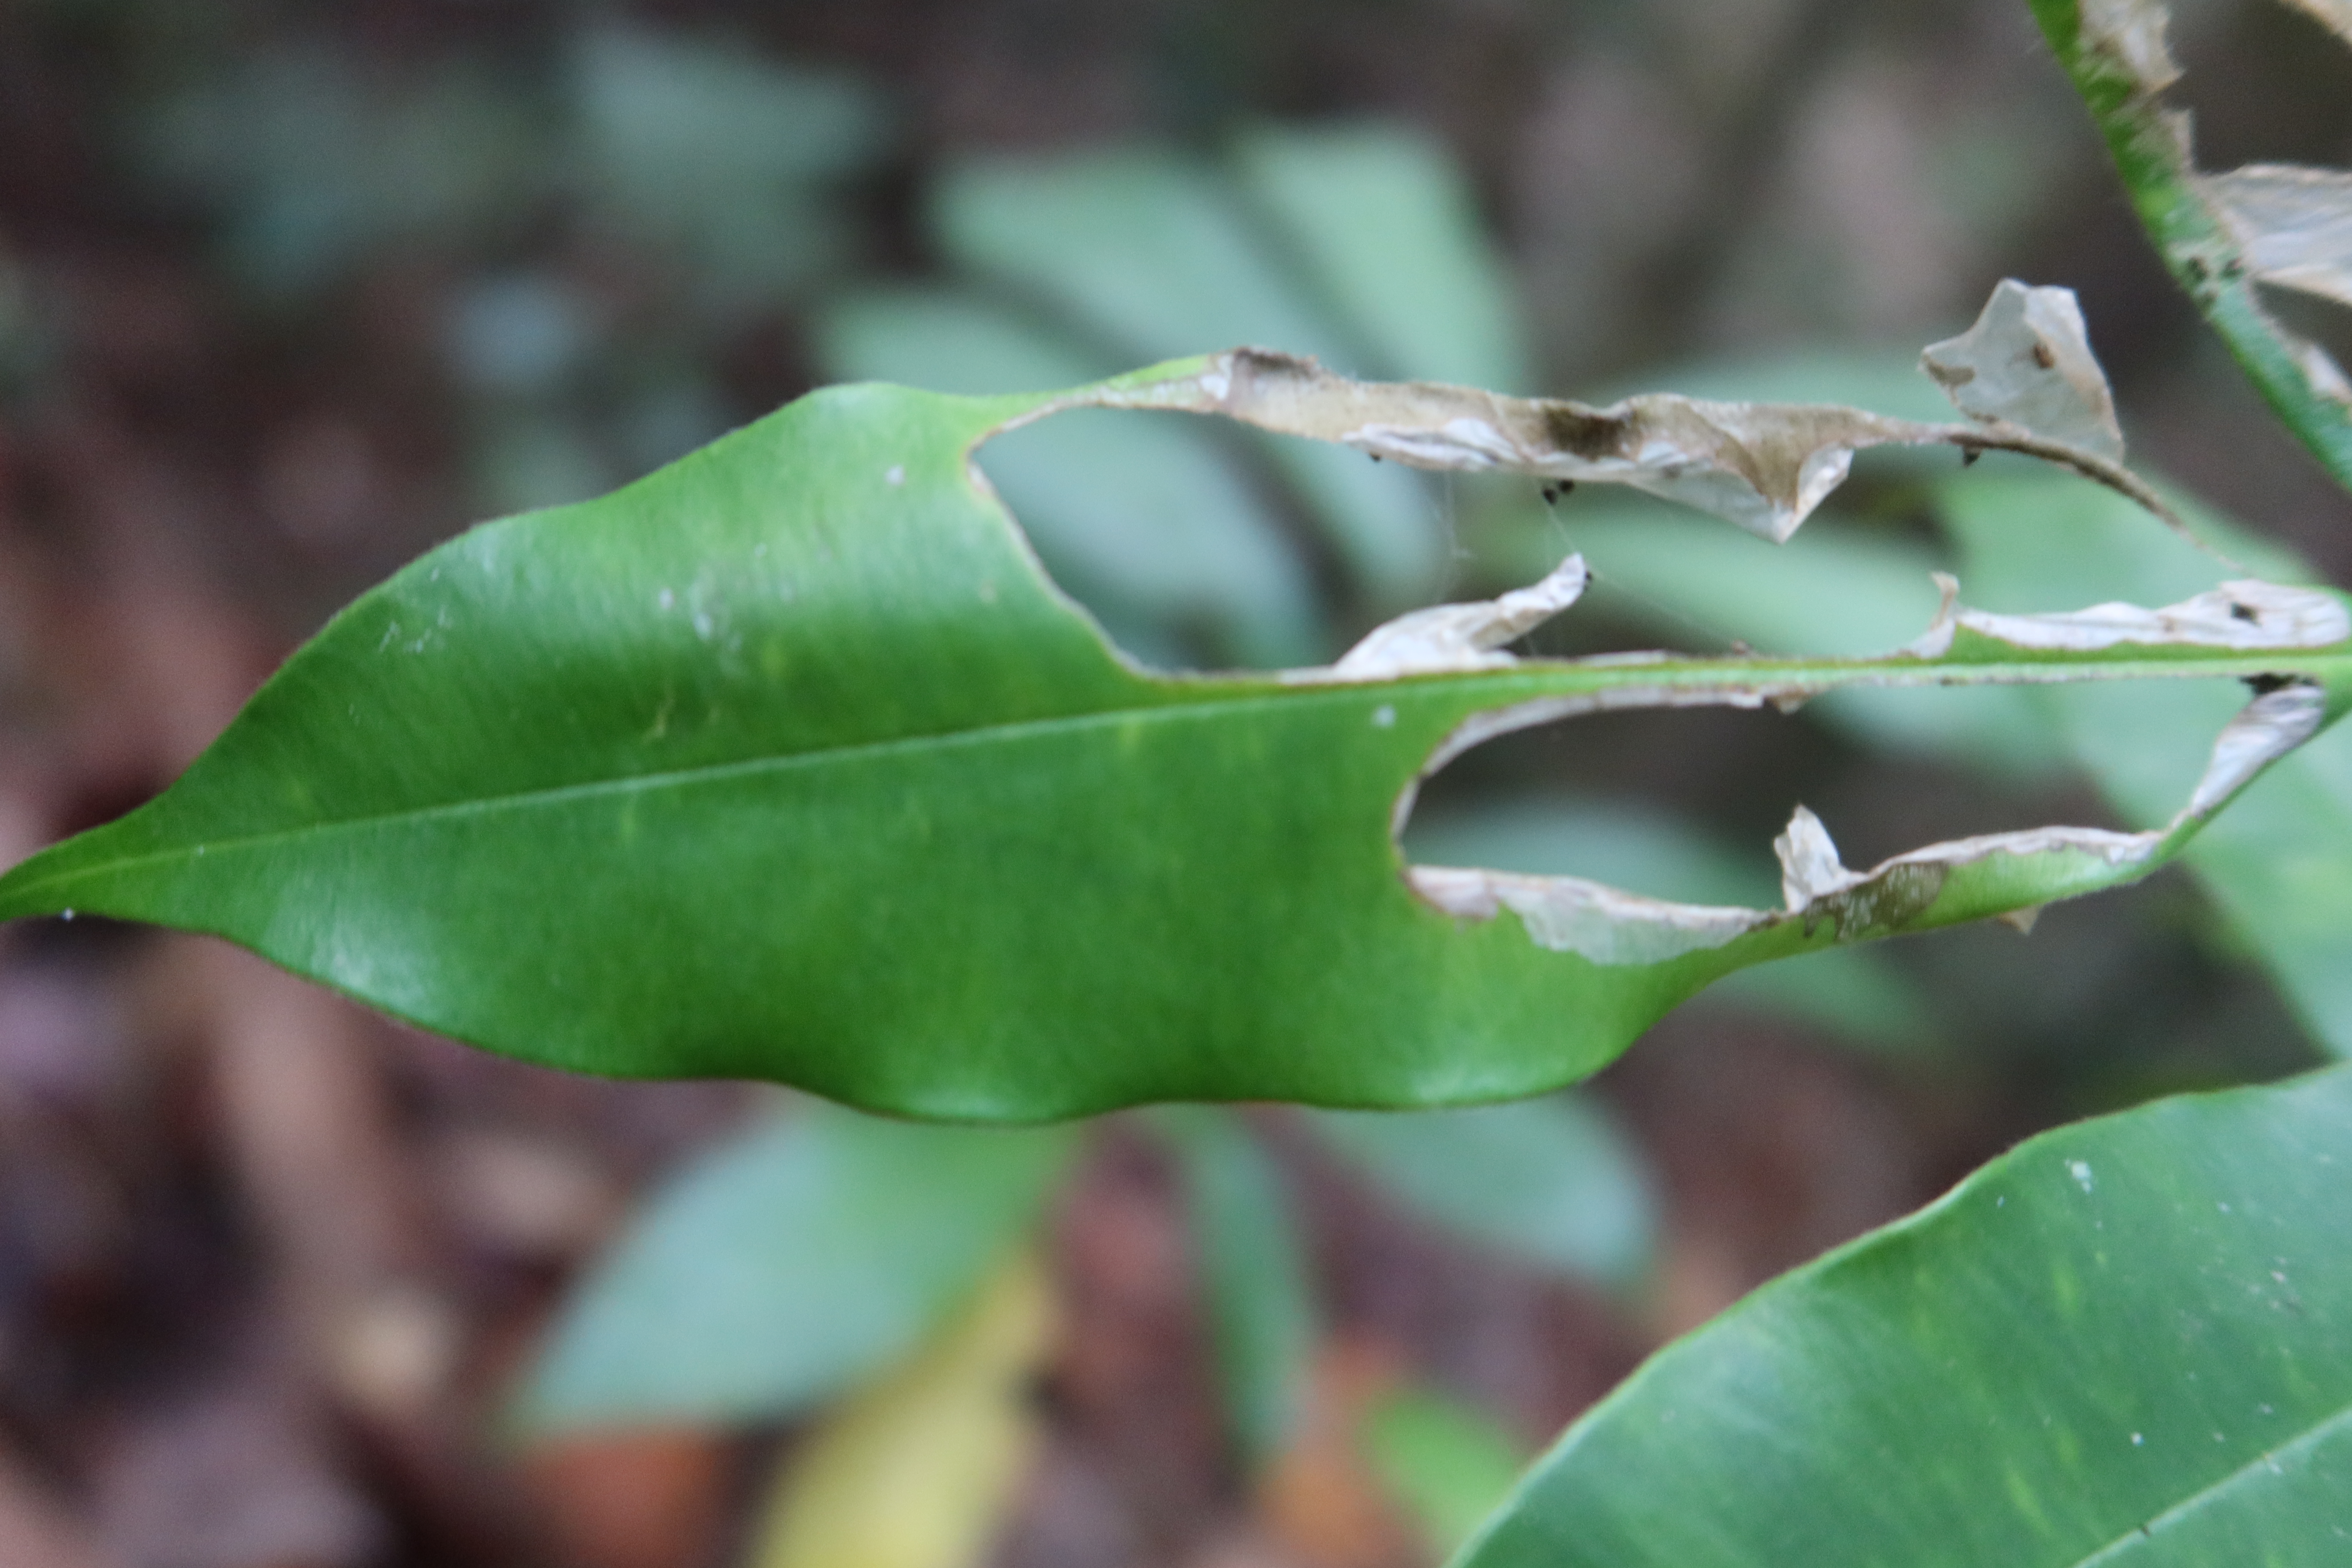
Label: Translucent lesion